D'Angelo Harrison

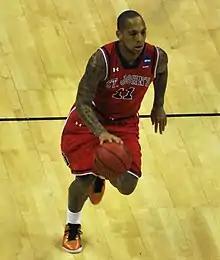
Harrison with St. John's in March 2015

D'Angelo Damon Harrison (born August 14, 1993) is an American basketball player for Treviso Basket of the Lega Basket Serie A (LBA). He completed his college career for the St. John's Red Storm before playing professionally in Turkey, Israel and Russia. Harrison is known as a prolific scorer and marksman, holding the St. John's record for career three-pointers made.